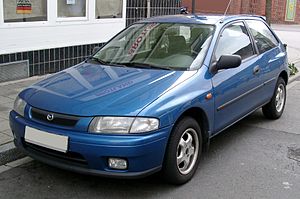
Mazda 323 / 323 (BA, 1994−2000)
Mazda 323 var en lille mellemklassebil fra Mazda bygget i seks generationer mellem starten af 1977 og efteråret 2003. I Japan hed modellen Mazda Familia og i Nordamerika hed den i starten Mazda GLC.